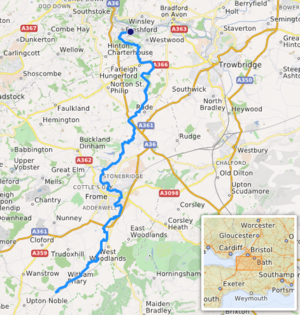
carte réalisée sur umap [1] This map was created from OpenStreetMap project data, collected by the community. This map may be incomplete, and may contain errors. Don't rely solely on it for navigation.
La Frome est une rivière anglaise qui coule dans le comté du Somerset. Elle est un affluent de l'Avon.